Grouplove

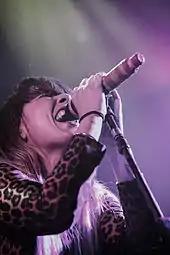
Hannah Hooper of Grouplove performing live at The Troubadour in Los Angeles on September 17, 2013

On April 22, 2014, Sean Gadd tweeted, "Thanks for all the love. Grouplove is family and still my favorite band. Sending love. GROUP", leaving his status with the band up in the air. He has posted a song on YouTube called "Dream With Me". On June 19, 2014, Sean Gadd tweeted a series of tweets about his status in the band, the last one officially confirmed his leaving of the band, "I'm so sorry I made a big mistake. I'm making an announcement of why I'm leaving grouplove forever x." This was followed by a post on the band's website officially announcing his departure.